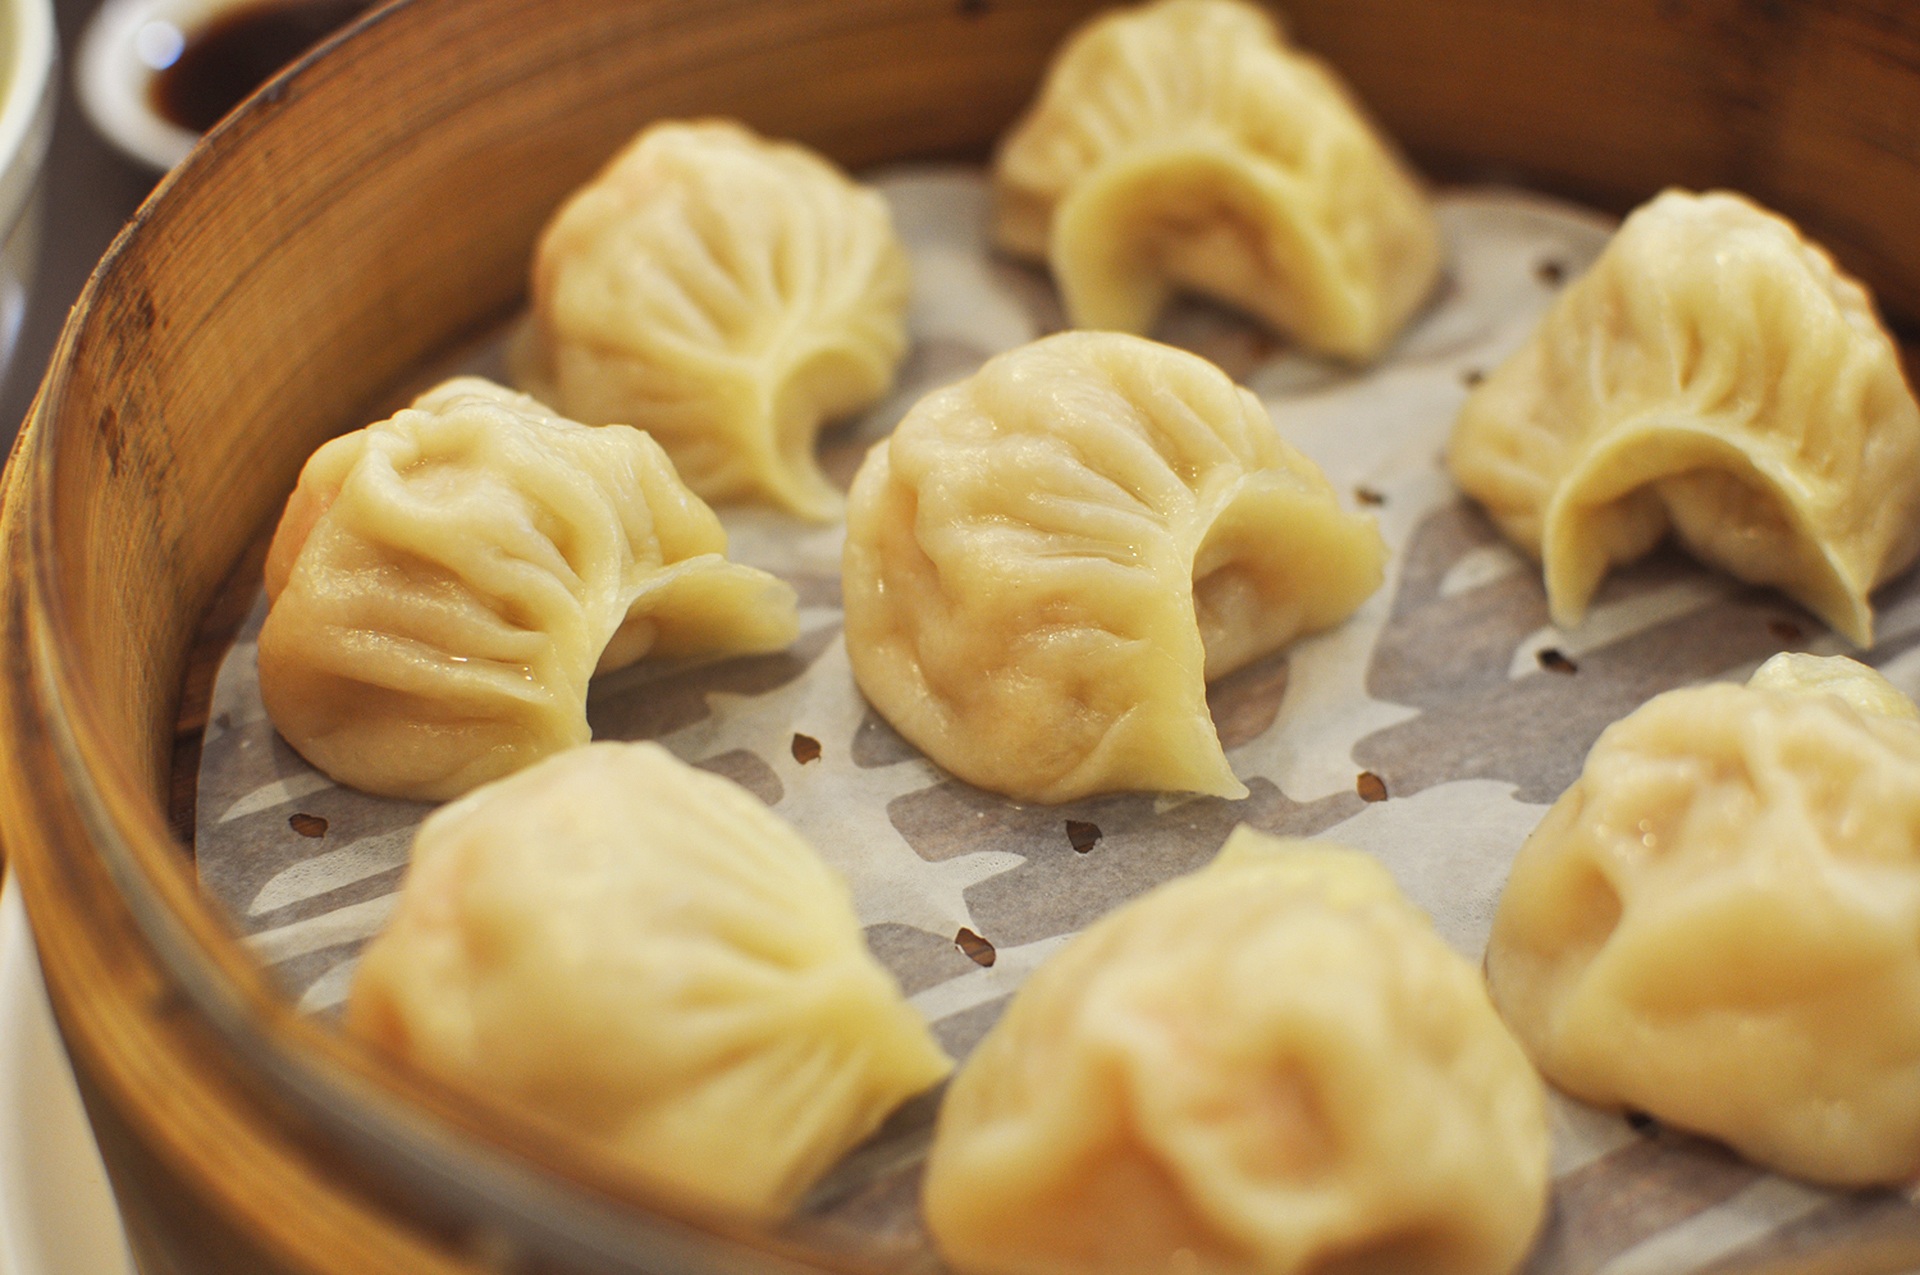
dish, food, gourmet, dessert, cuisine, delicious, asian food, dumplings, taiwan, dumpling, early, chinese food, morning tea, steamed jiaozi, shrimp dumplings, pelmeni, xiaolongbao, momo, jiaozi, khinkali, buuz, mandu, wonton, shumai, mongolian food, manti, varenyky